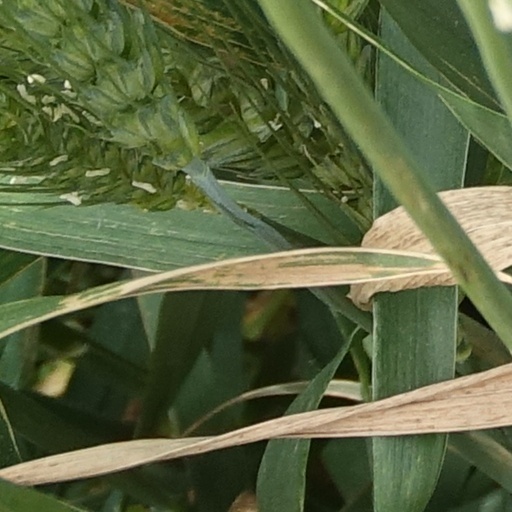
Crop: wheat